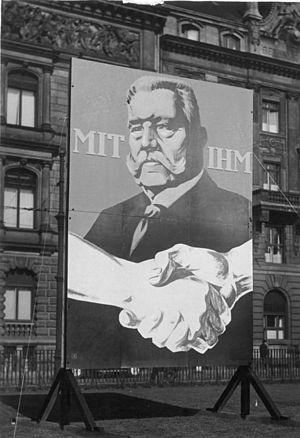
1932 est une année bissextile commençant un vendredi.
Présentation des élections ayant eu lieu en 1932.